Jupiter and Antiope (Watteau)

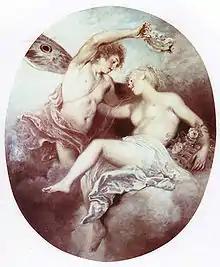
"Spring", one of the "Seasons"

The circumstances of the painting's creation are not entirely clear (see below). In the art historical literature, the assumption that the painting was created as a commission for the banker Pierre Crozat under the instruction of Watteau's teacher Charles de La Fosse around the time of the creation of the four "Seasons" prevails. La Fosse encouraged Watteau who had not practiced history painting hitherto to take on the work of the allegories of the "Seasons", since he himself was not in the neighbourhood anymore. The "Seasons" seem to have been designed as oval paintings with mythological scenes intended to decorate Crozat's dining room.